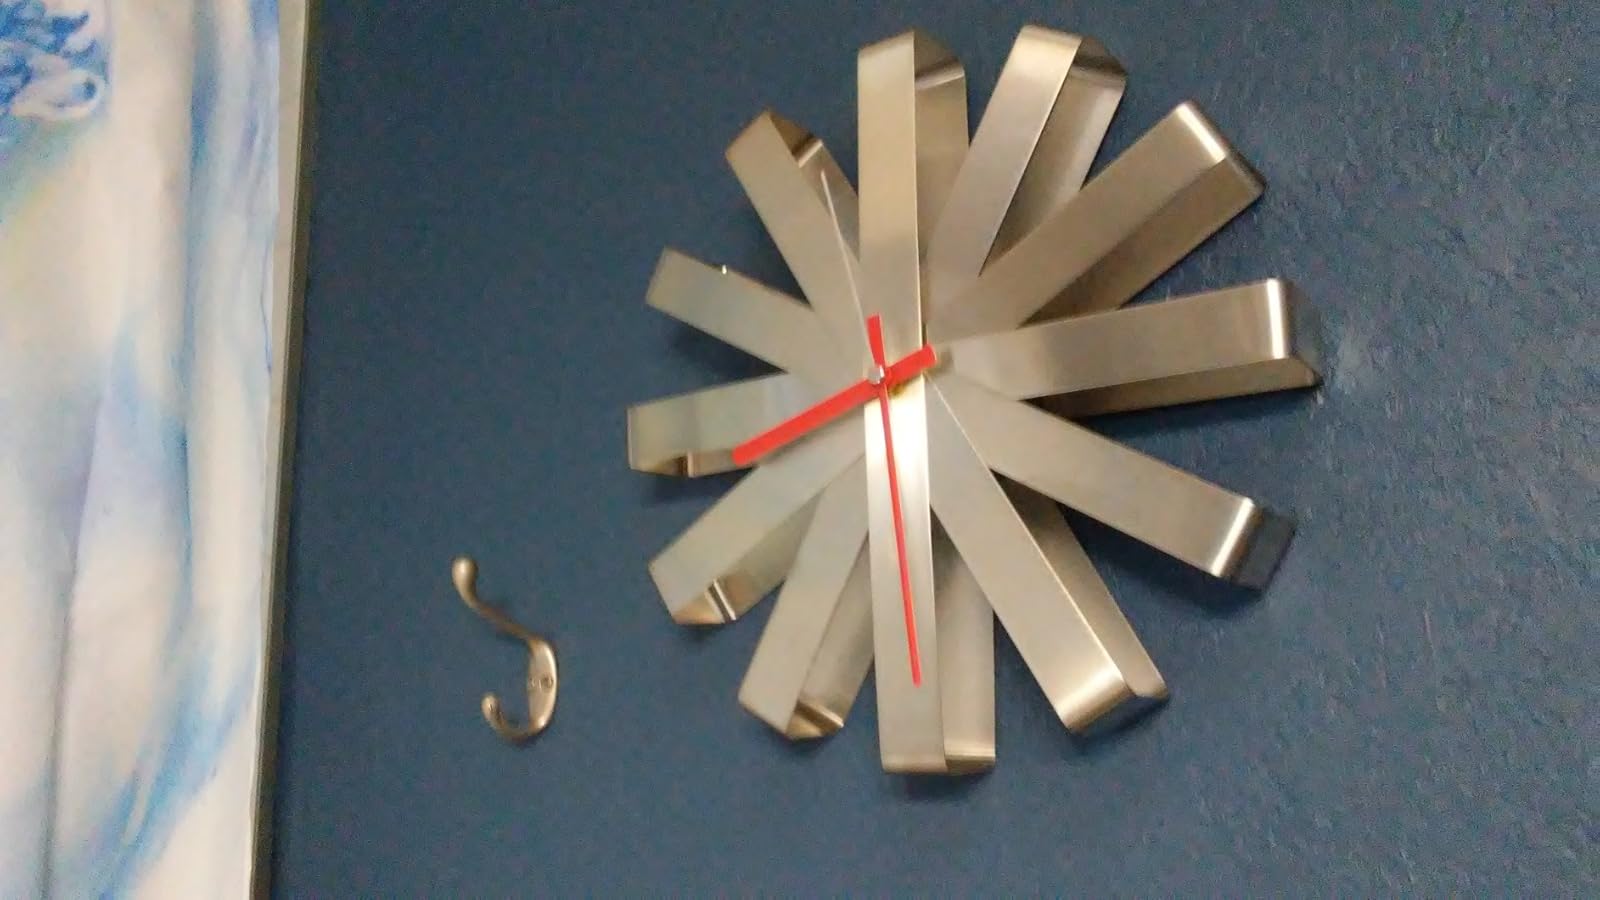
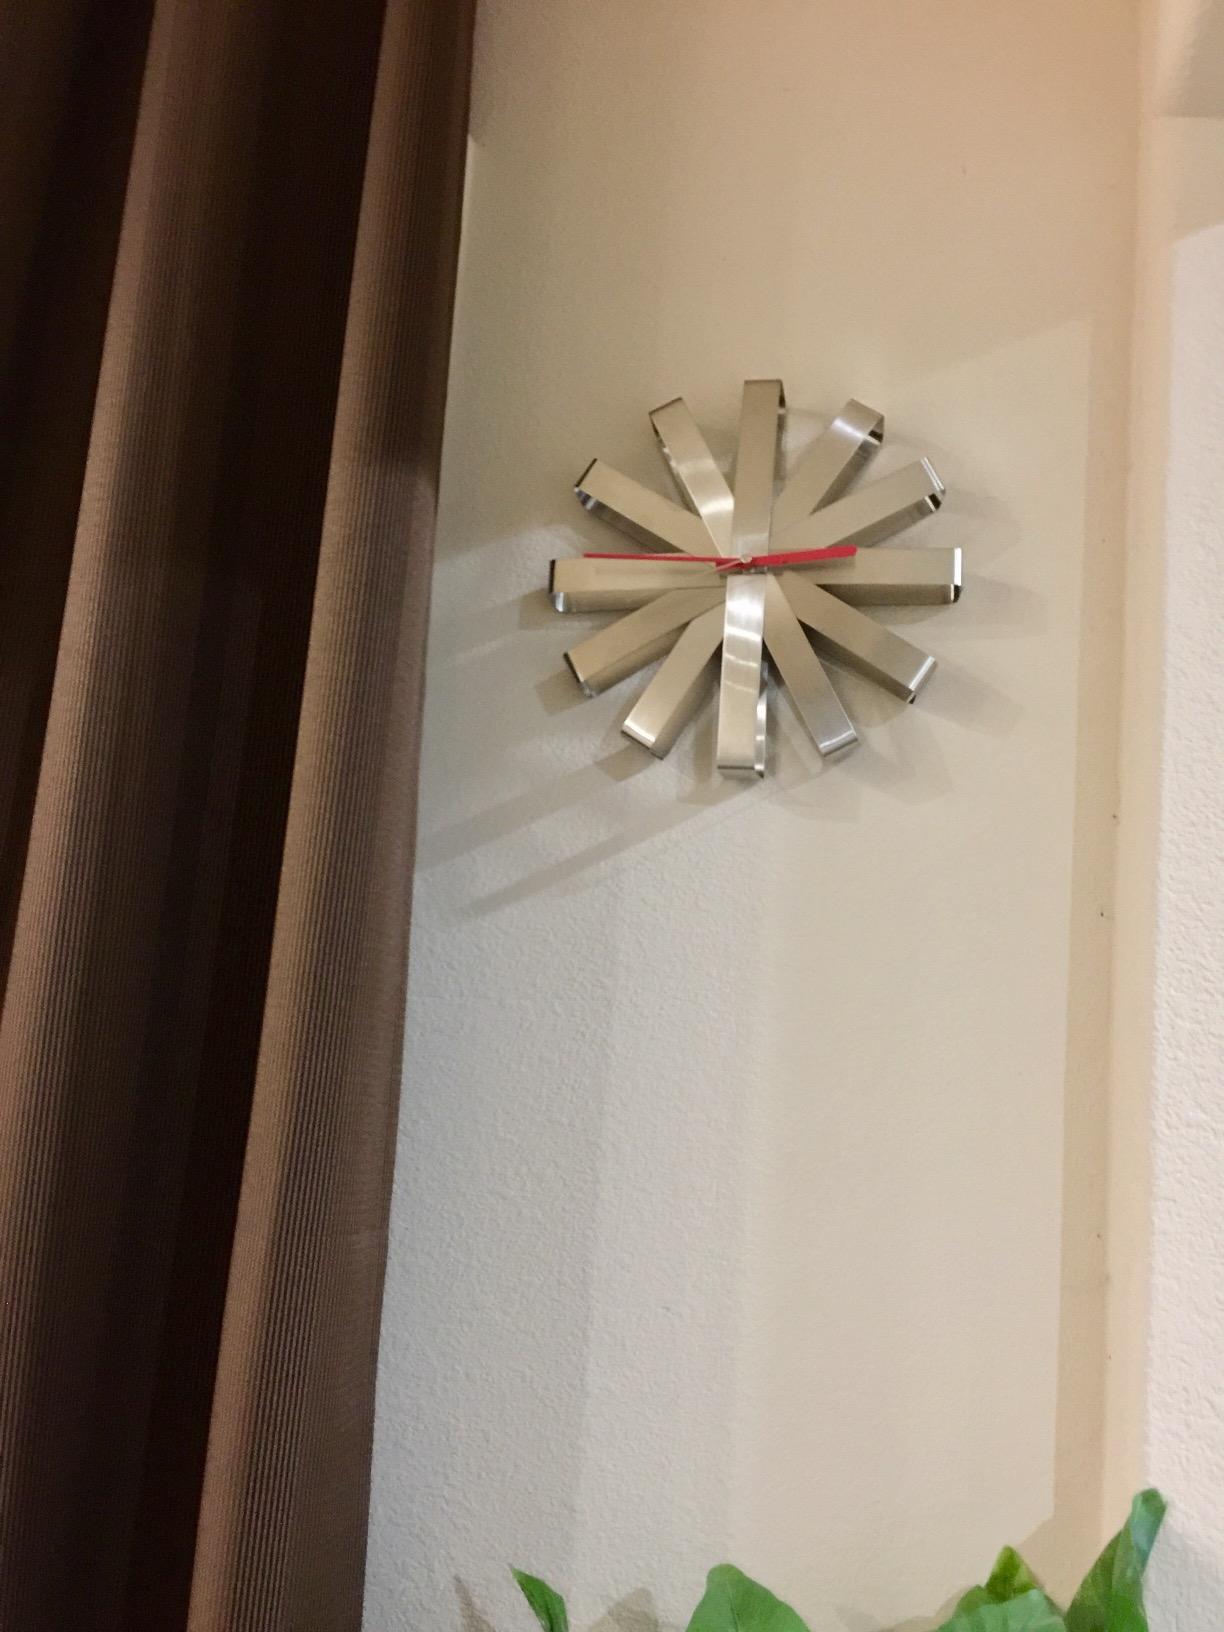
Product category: clock
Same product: yes